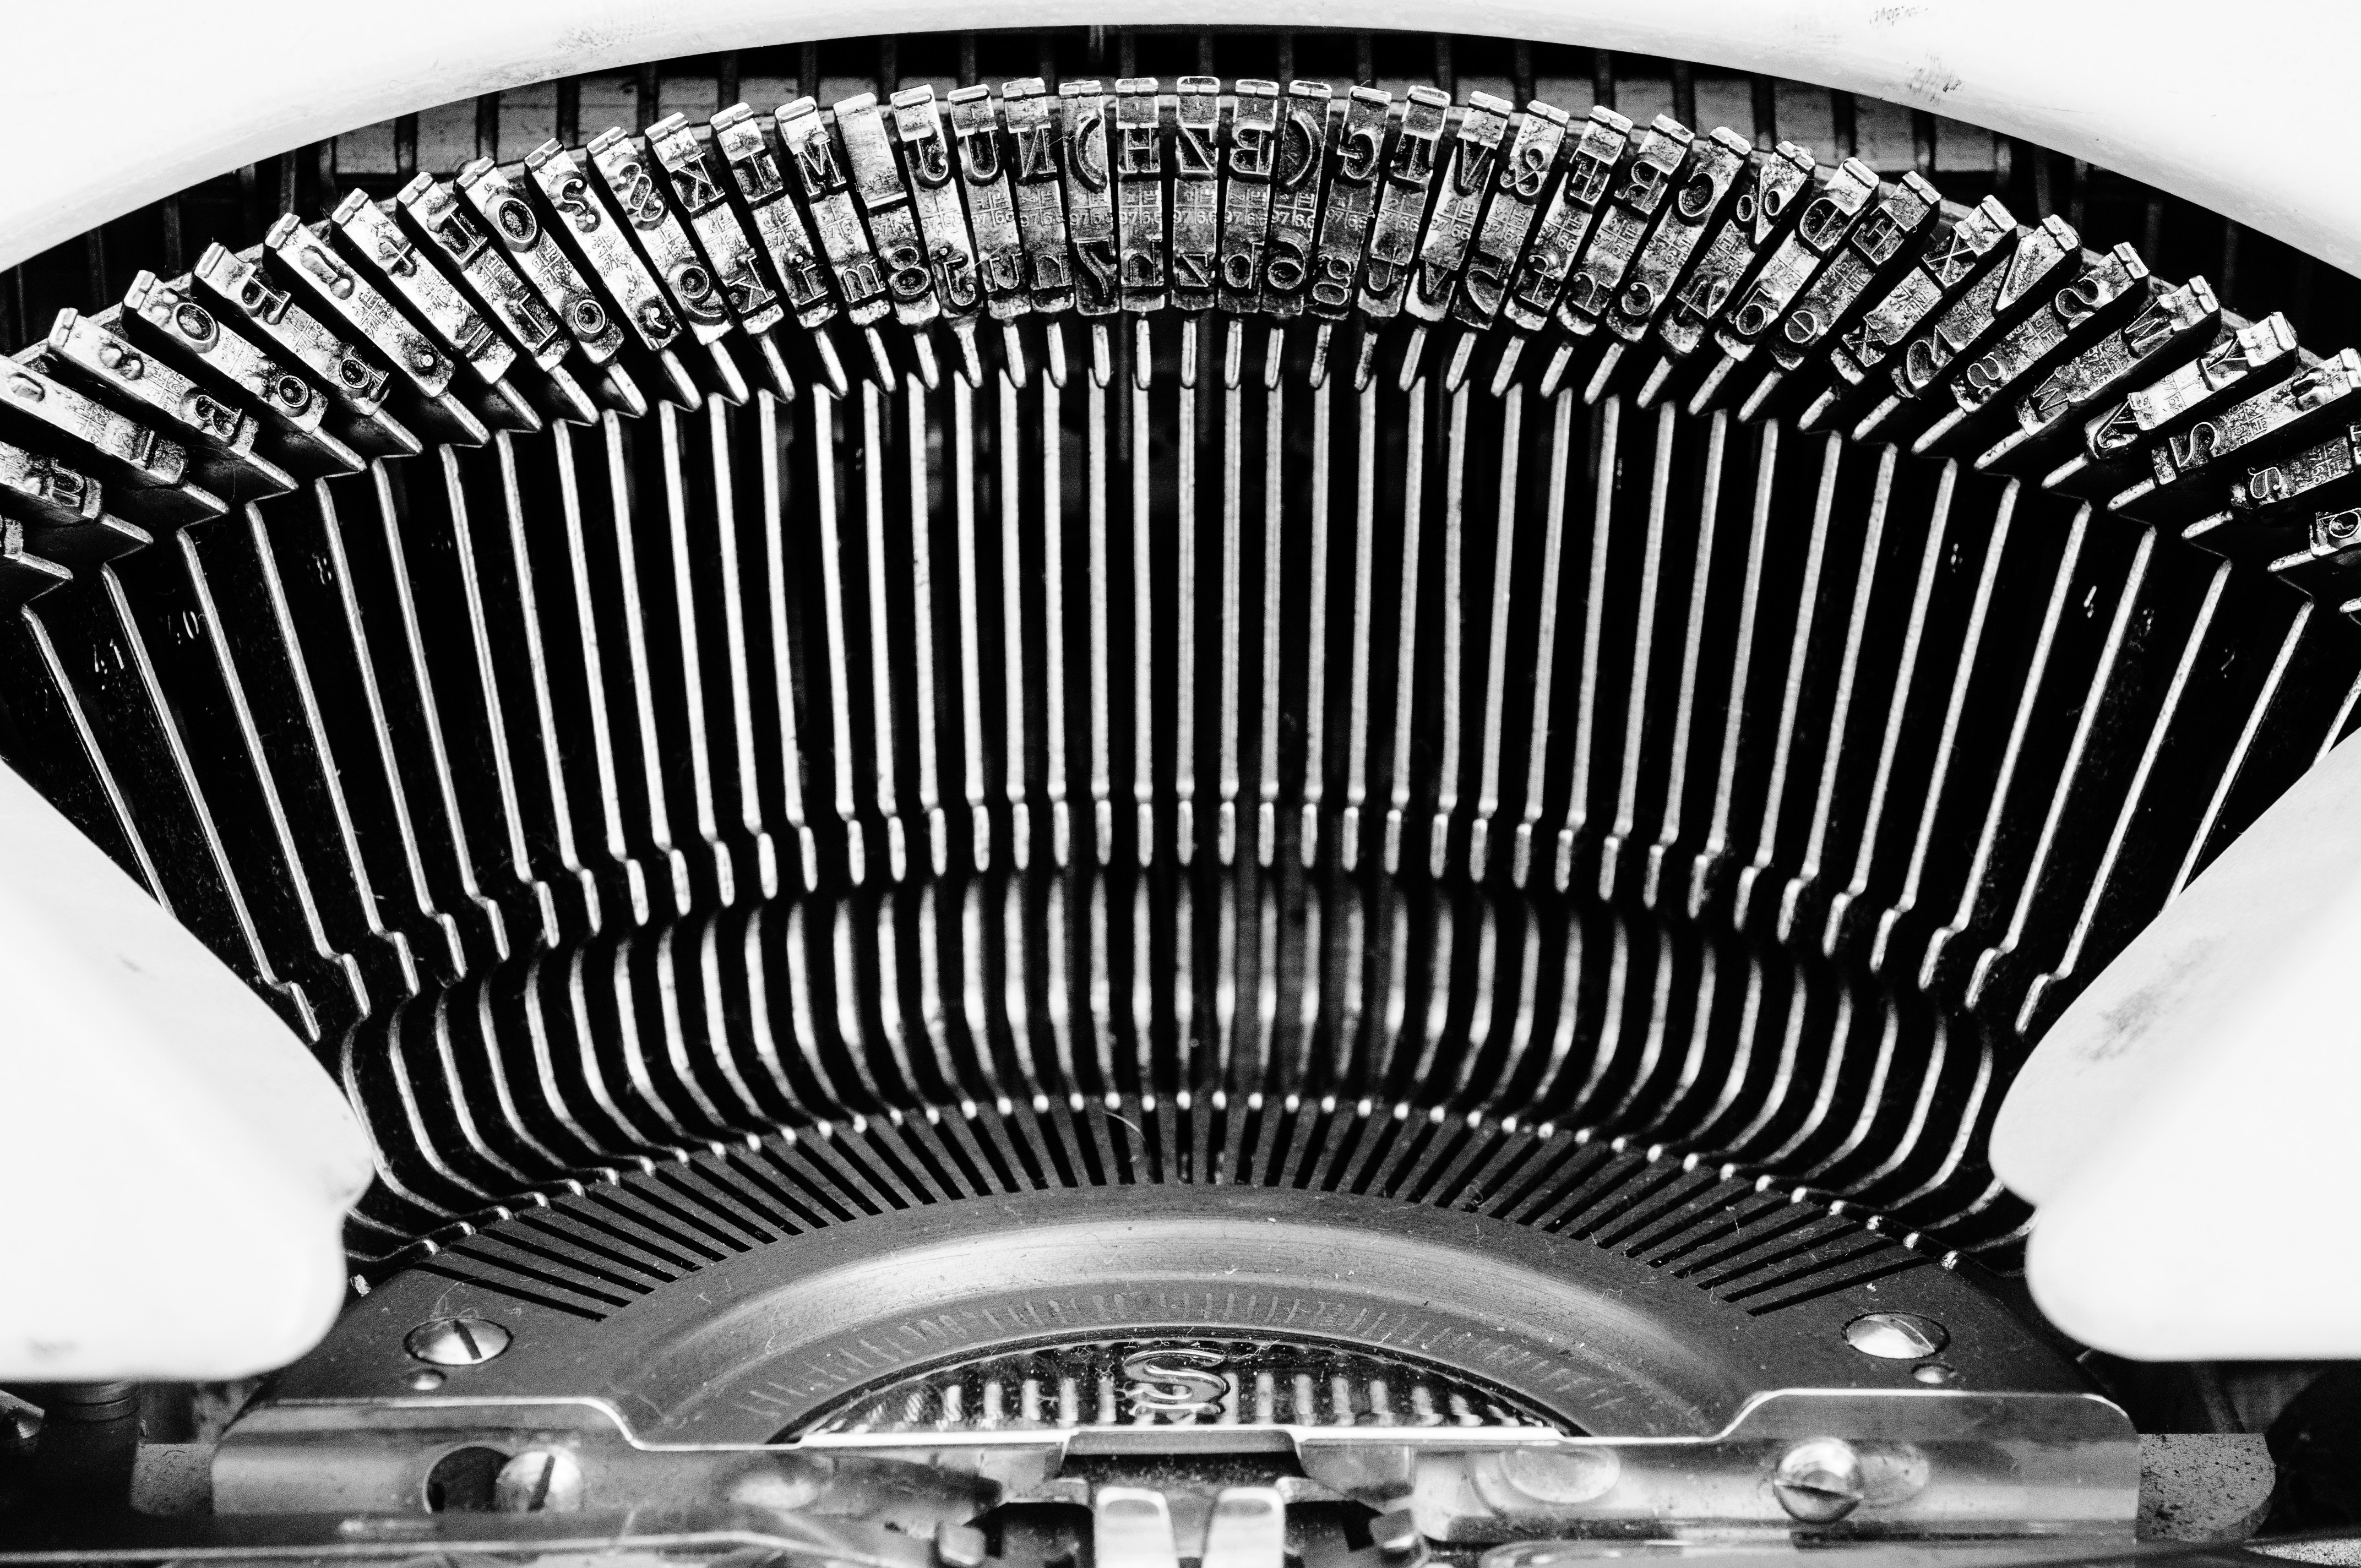
abstract, black and white, structure, wheel, spiral, typewriter, ceiling, monochrome, black white, types, monochrome photography, aircraft engine